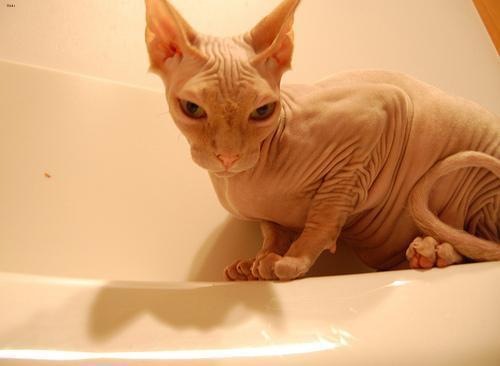
Sphynx